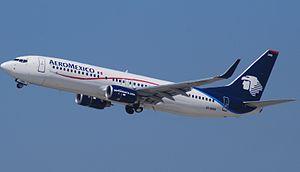
Aeroméxico Aerovías de México est la compagnie aérienne nationale du Mexique, dont le hub principal est situé à Mexico. Son slogan est « La línea aérea más puntual del mundo ». Elle propose près de 600 vols quotidiens au Mexique, en Amérique du Nord et du Sud, aux Caraïbes, en Europe et en Asie.